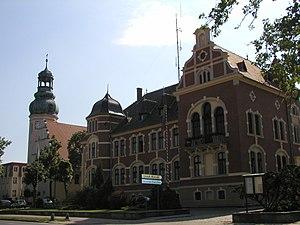
Gostyń est une ville de la voïvodie de Grande-Pologne et du powiat de Gostyń.